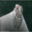
Label: ray